Eggplant salads and appetizers

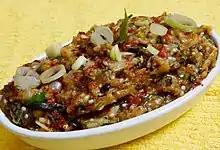
"Baingan bartha"

In the South Indian state of Tamil Nadu, the Tamils prepare "kathrikai thayir kothsu", in which the eggplant is cooked, mashed and sautéed with mustard, red chili peppers, and sesame oil, after which yogurt is added to the mixture and dressed with cilantro coriander leaves. It is often eaten with an Indian flatbread (specifically roti or paratha), and is also served with rice, and/or raita (a yoghurt salad).